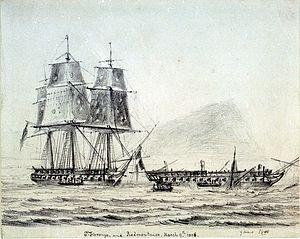
Charles Moreau, né au Cap-Français dans l’île de Saint-Domingue en 1780 et mort au combat le 8 mars 1808 dans le golfe de Mannar, est un officier de marine, l'un des sinon le premier polytechnicien à servir dans cette arme, qui participa notamment à l'expédition vers les Terres australes conduite par Nicolas Baudin au départ du Havre à compter du 19 octobre 1800.